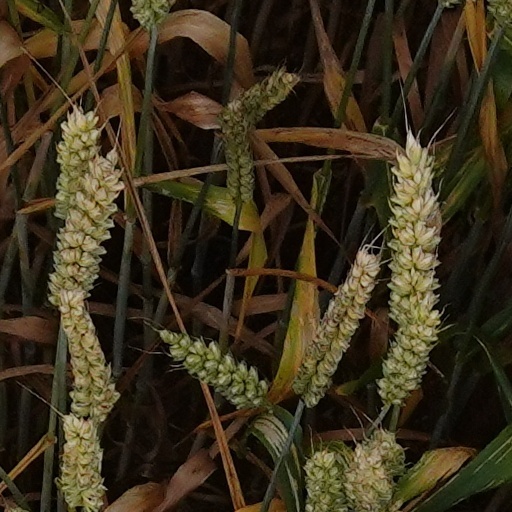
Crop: wheat